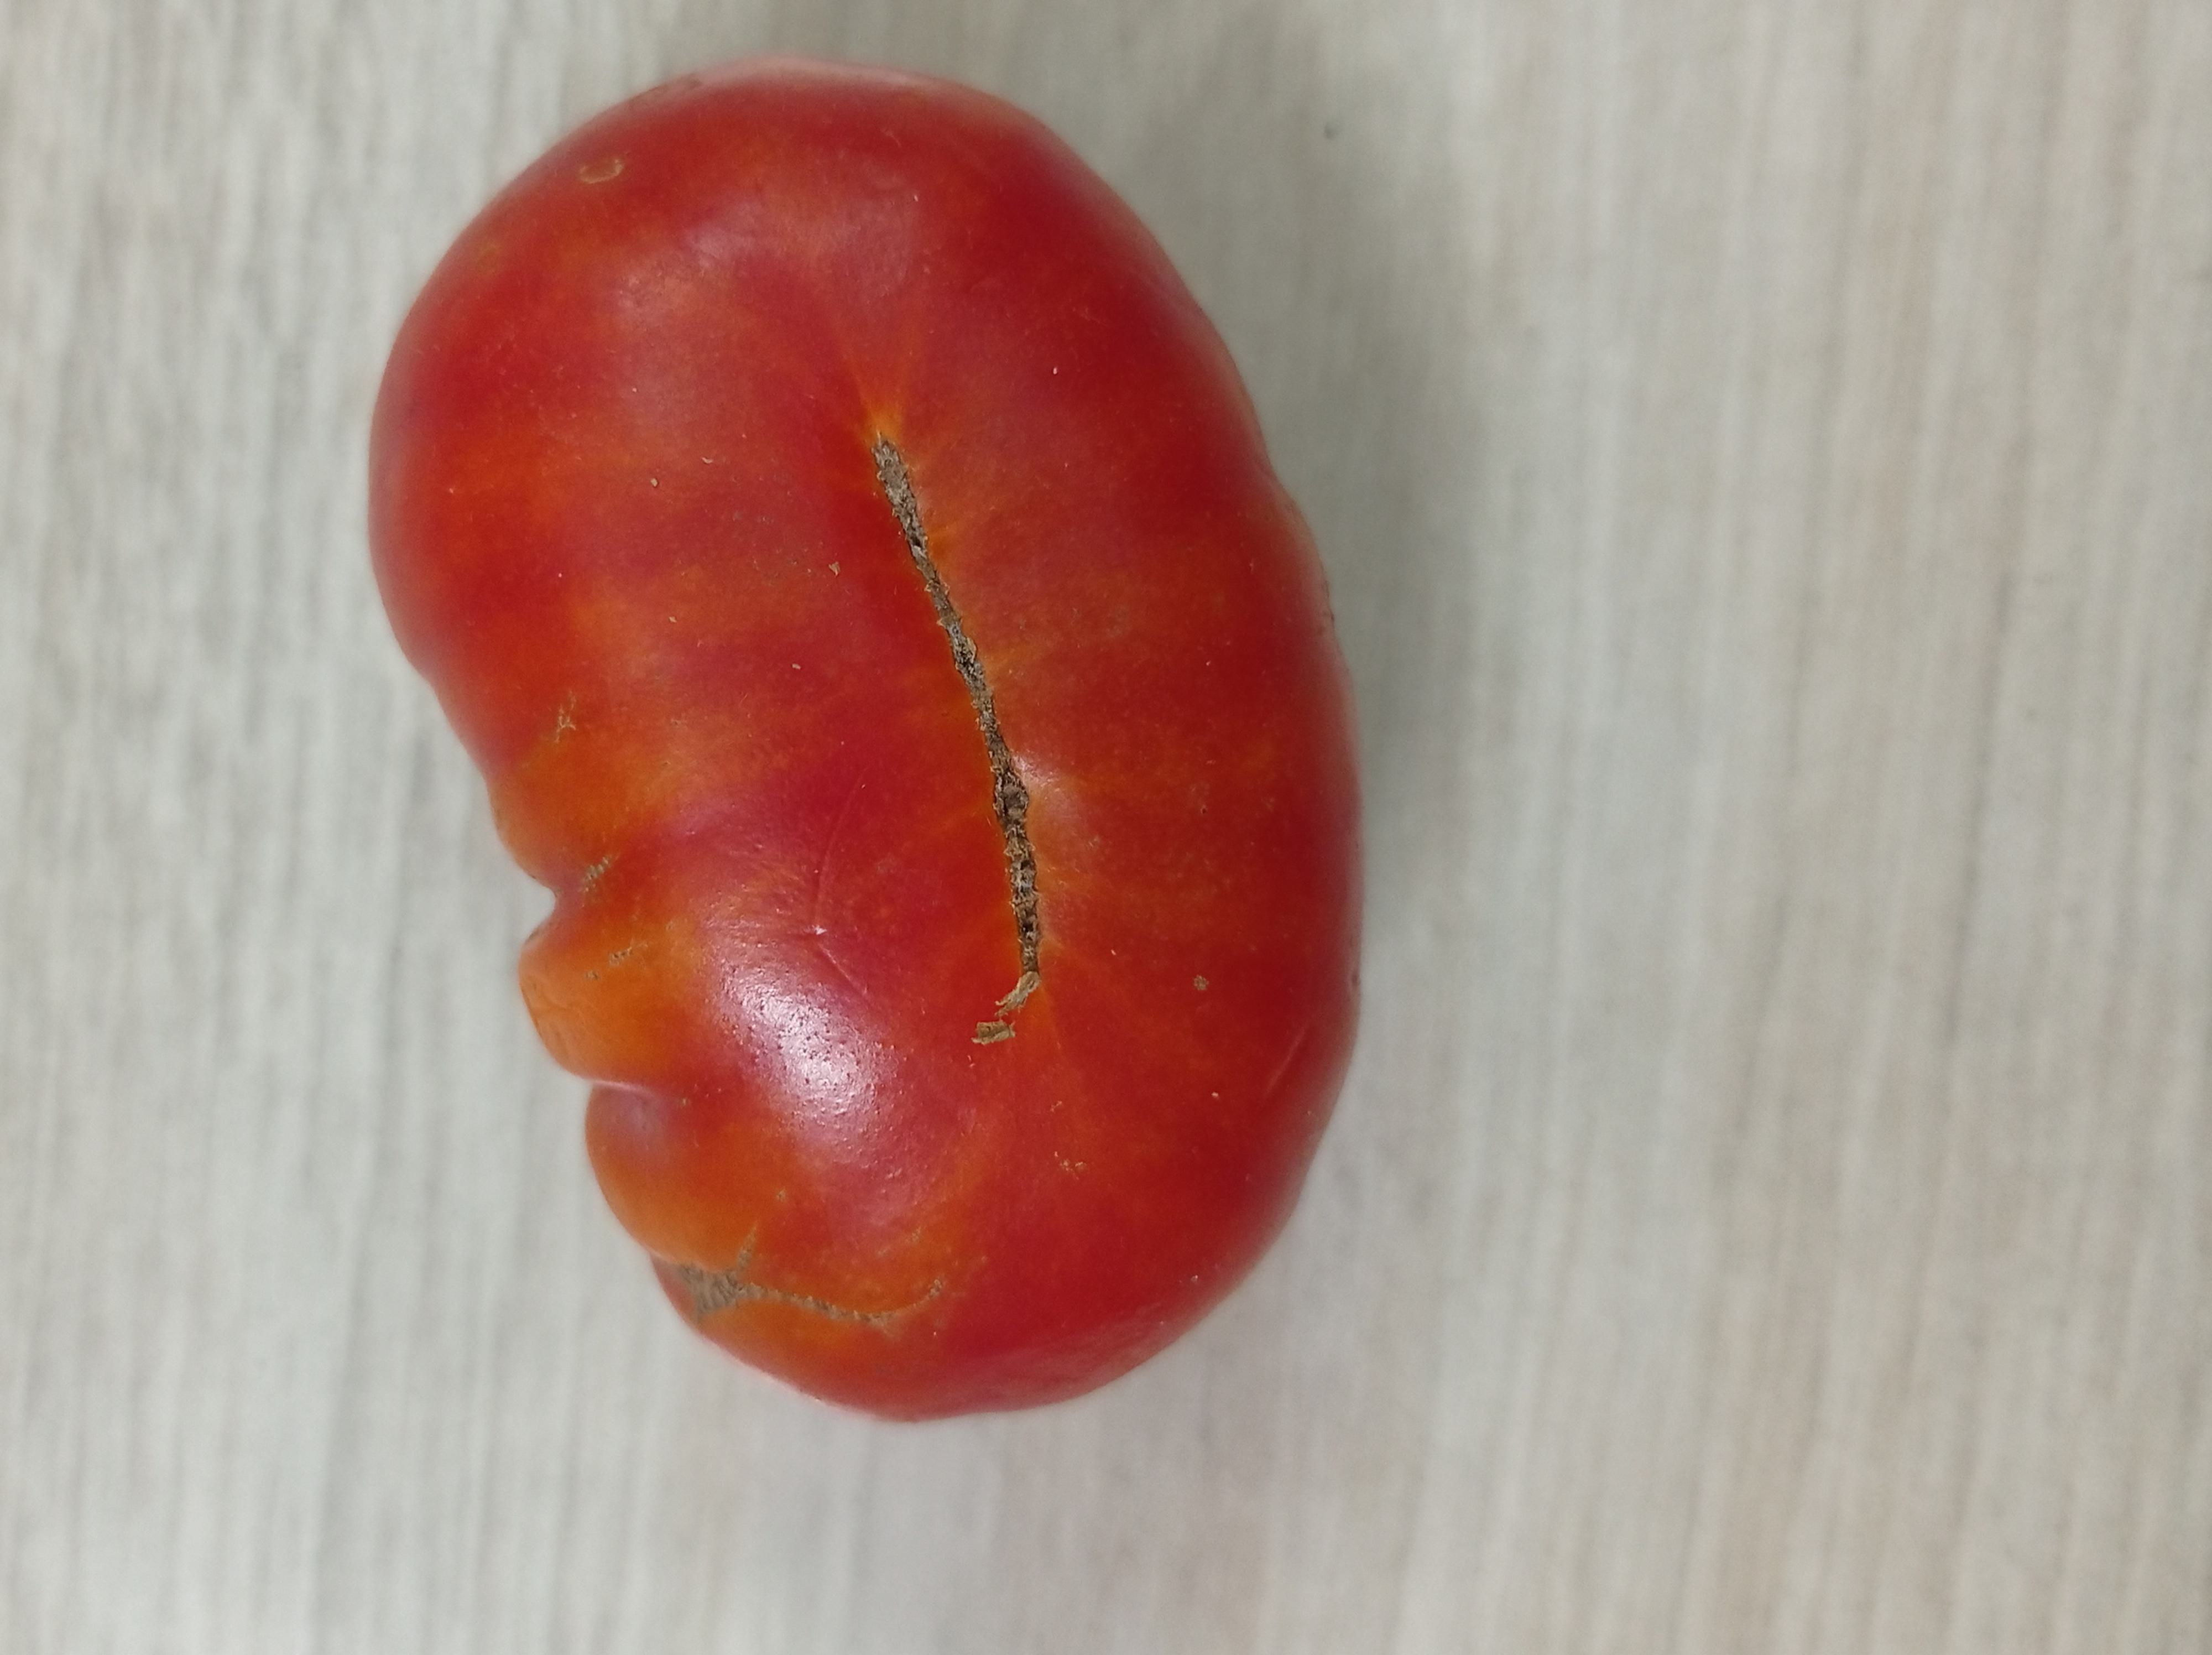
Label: Fresh